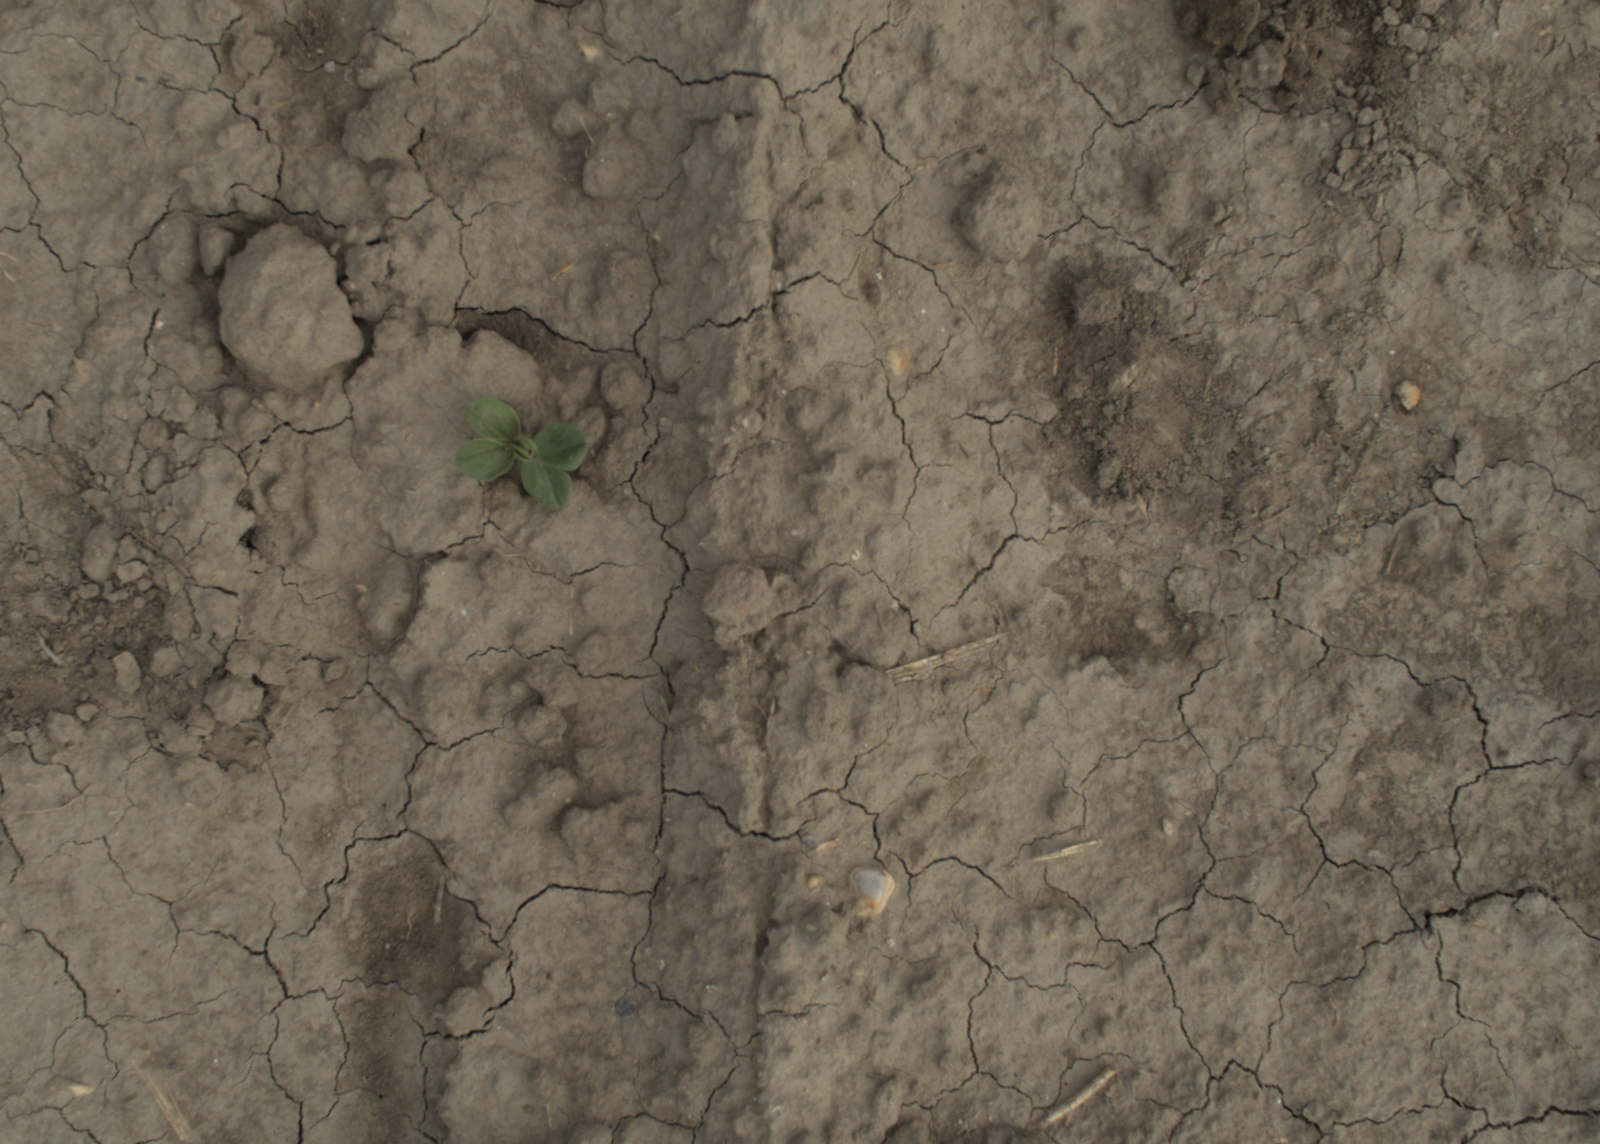
Capture date: 21.09.2021 10:48:33
Weather: mixed
Wind: light
Seeding date: 02.09.2021
Plant canopy height (mm): 962